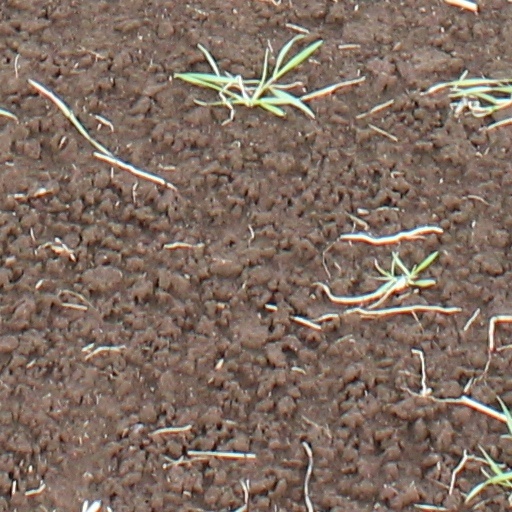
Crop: wheat